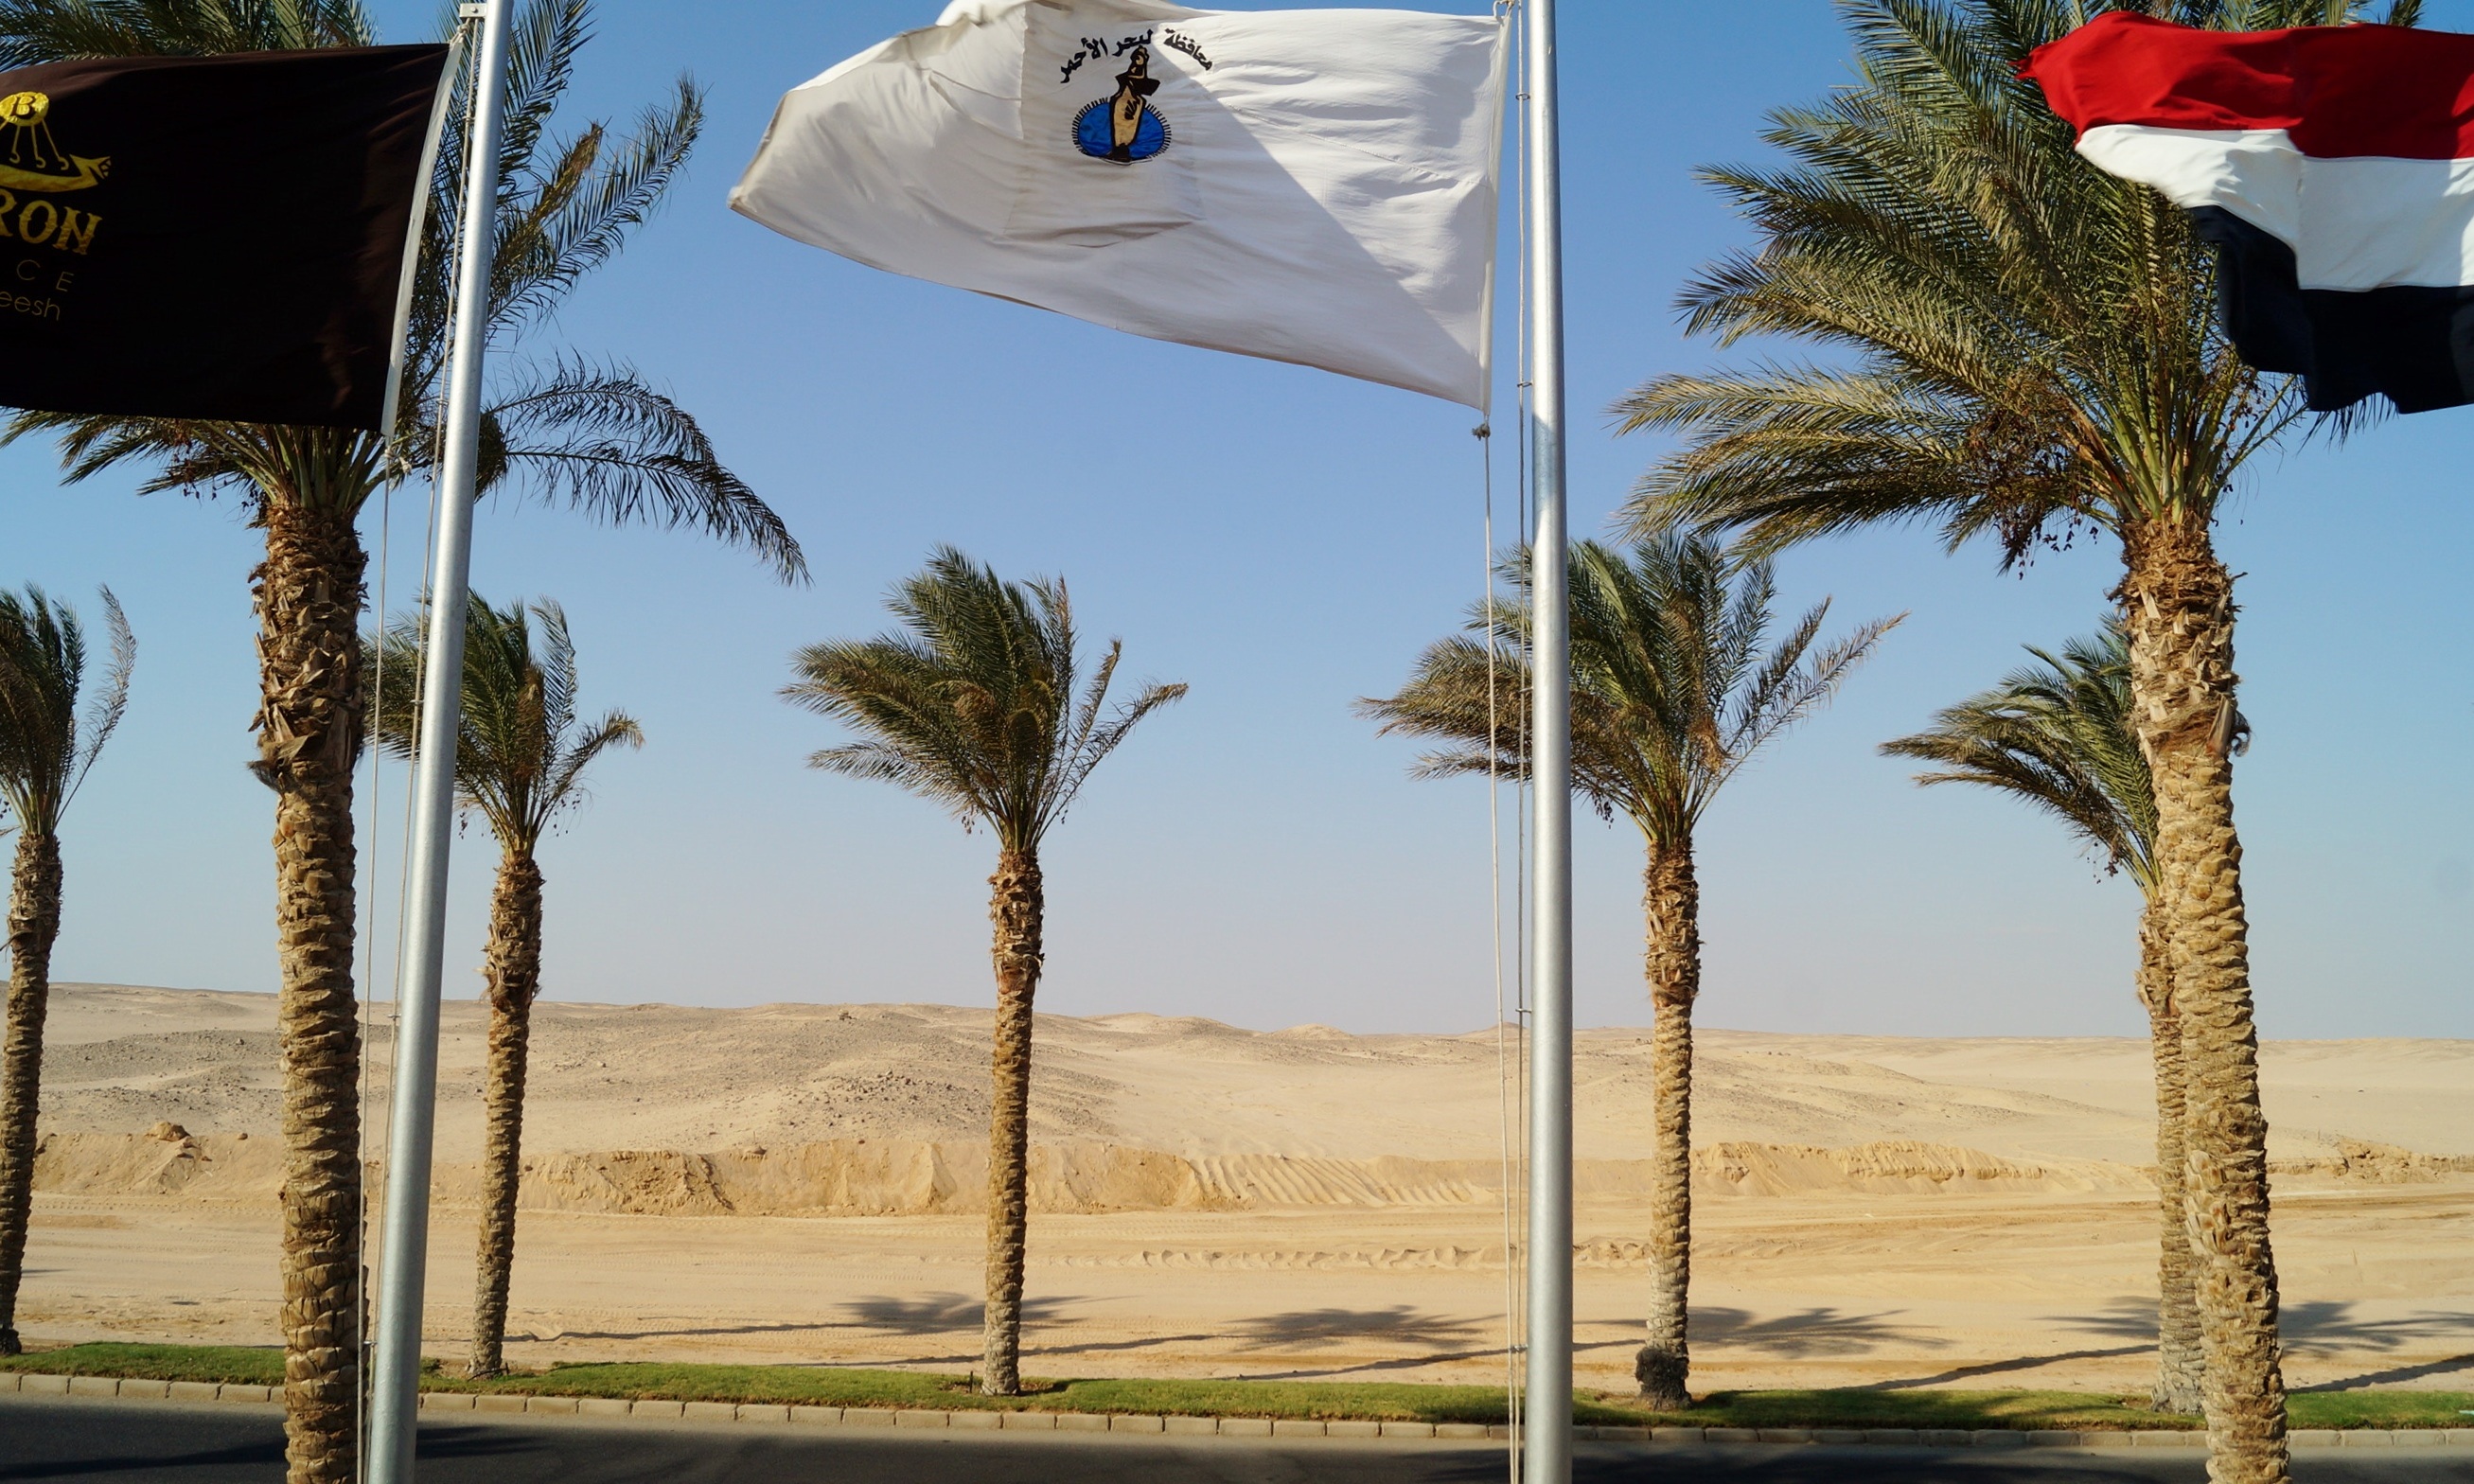
beach, tree, sand, desert, wind, vacation, flag, trees, egypt, arecales